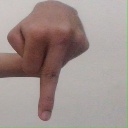
अक्षर: प